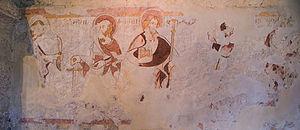
Fresque présente sur le mur nord du clocher roman d'Annecy-le-Vieux
Le clocher d'Annecy-le-Vieux est un clocher roman situé sur la commune d'Annecy-le-Vieux, daté du XIIᵉ siècle. Il est l'un des éléments d'une ancienne église Notre-Dame dont les autres composantes sont aujourd'hui disparues. Il semble toutefois que ce clocher soit partagé depuis longtemps avec l'autre église de la paroisse, Saint-Laurent.